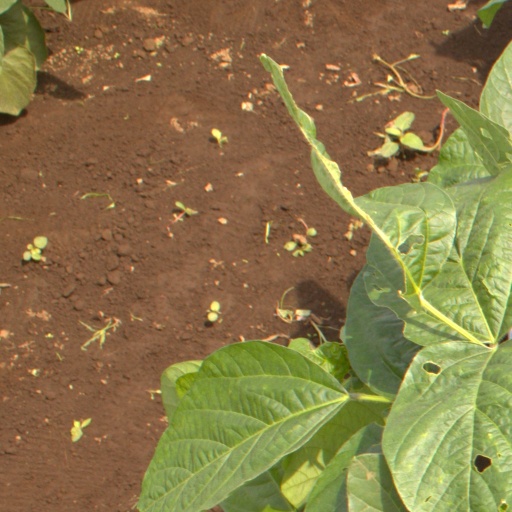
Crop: soybean